Subject side parameter

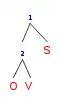
OVS word order

Desmond C. Derbyshire suggested that this word order in Hixkaryana is based on its native-speakers' intuitions and statistical evidence. These two pieces of evidence show that the object is followed by a verb and the subject occurs in final position. On the other hand, Laura Kalin proposed there are three factors to make movement occur in the sentence structure: focus, contrastive topic and wh-questions. This is the driving force to make the verb phrase move to initial position.